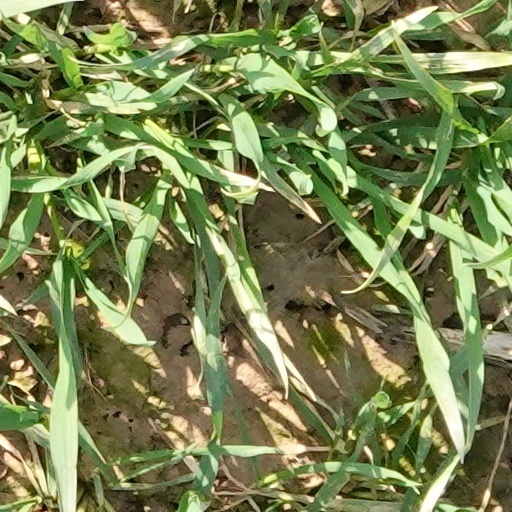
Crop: wheat